Pērkonkrusts

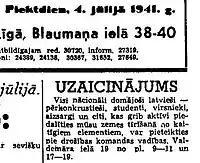
Call for Pērkonkrusts members to join the Arājs Commando, published in the German-controlled newspaper "Tēvija" on 4 July 1941.

When the Germans invaded Latvia in late June 1941, Celmiņš, who had moved to Germany following Latvia's occupation in 1940, returned to Latvia as a "Sonderführer" in the service of the German Wehrmacht.